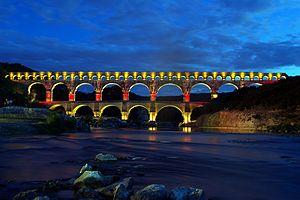
Féerie nocturne au Pont du Gard.